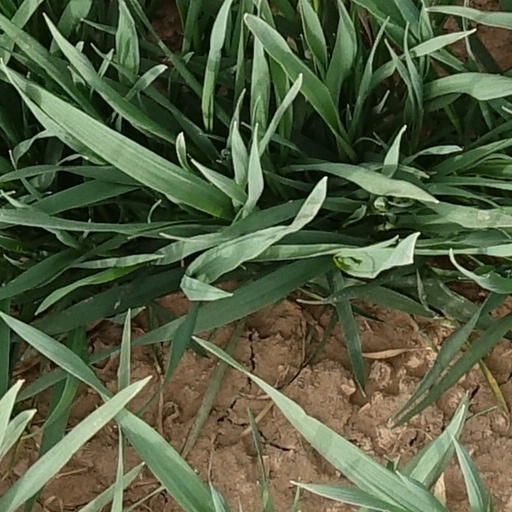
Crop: wheat